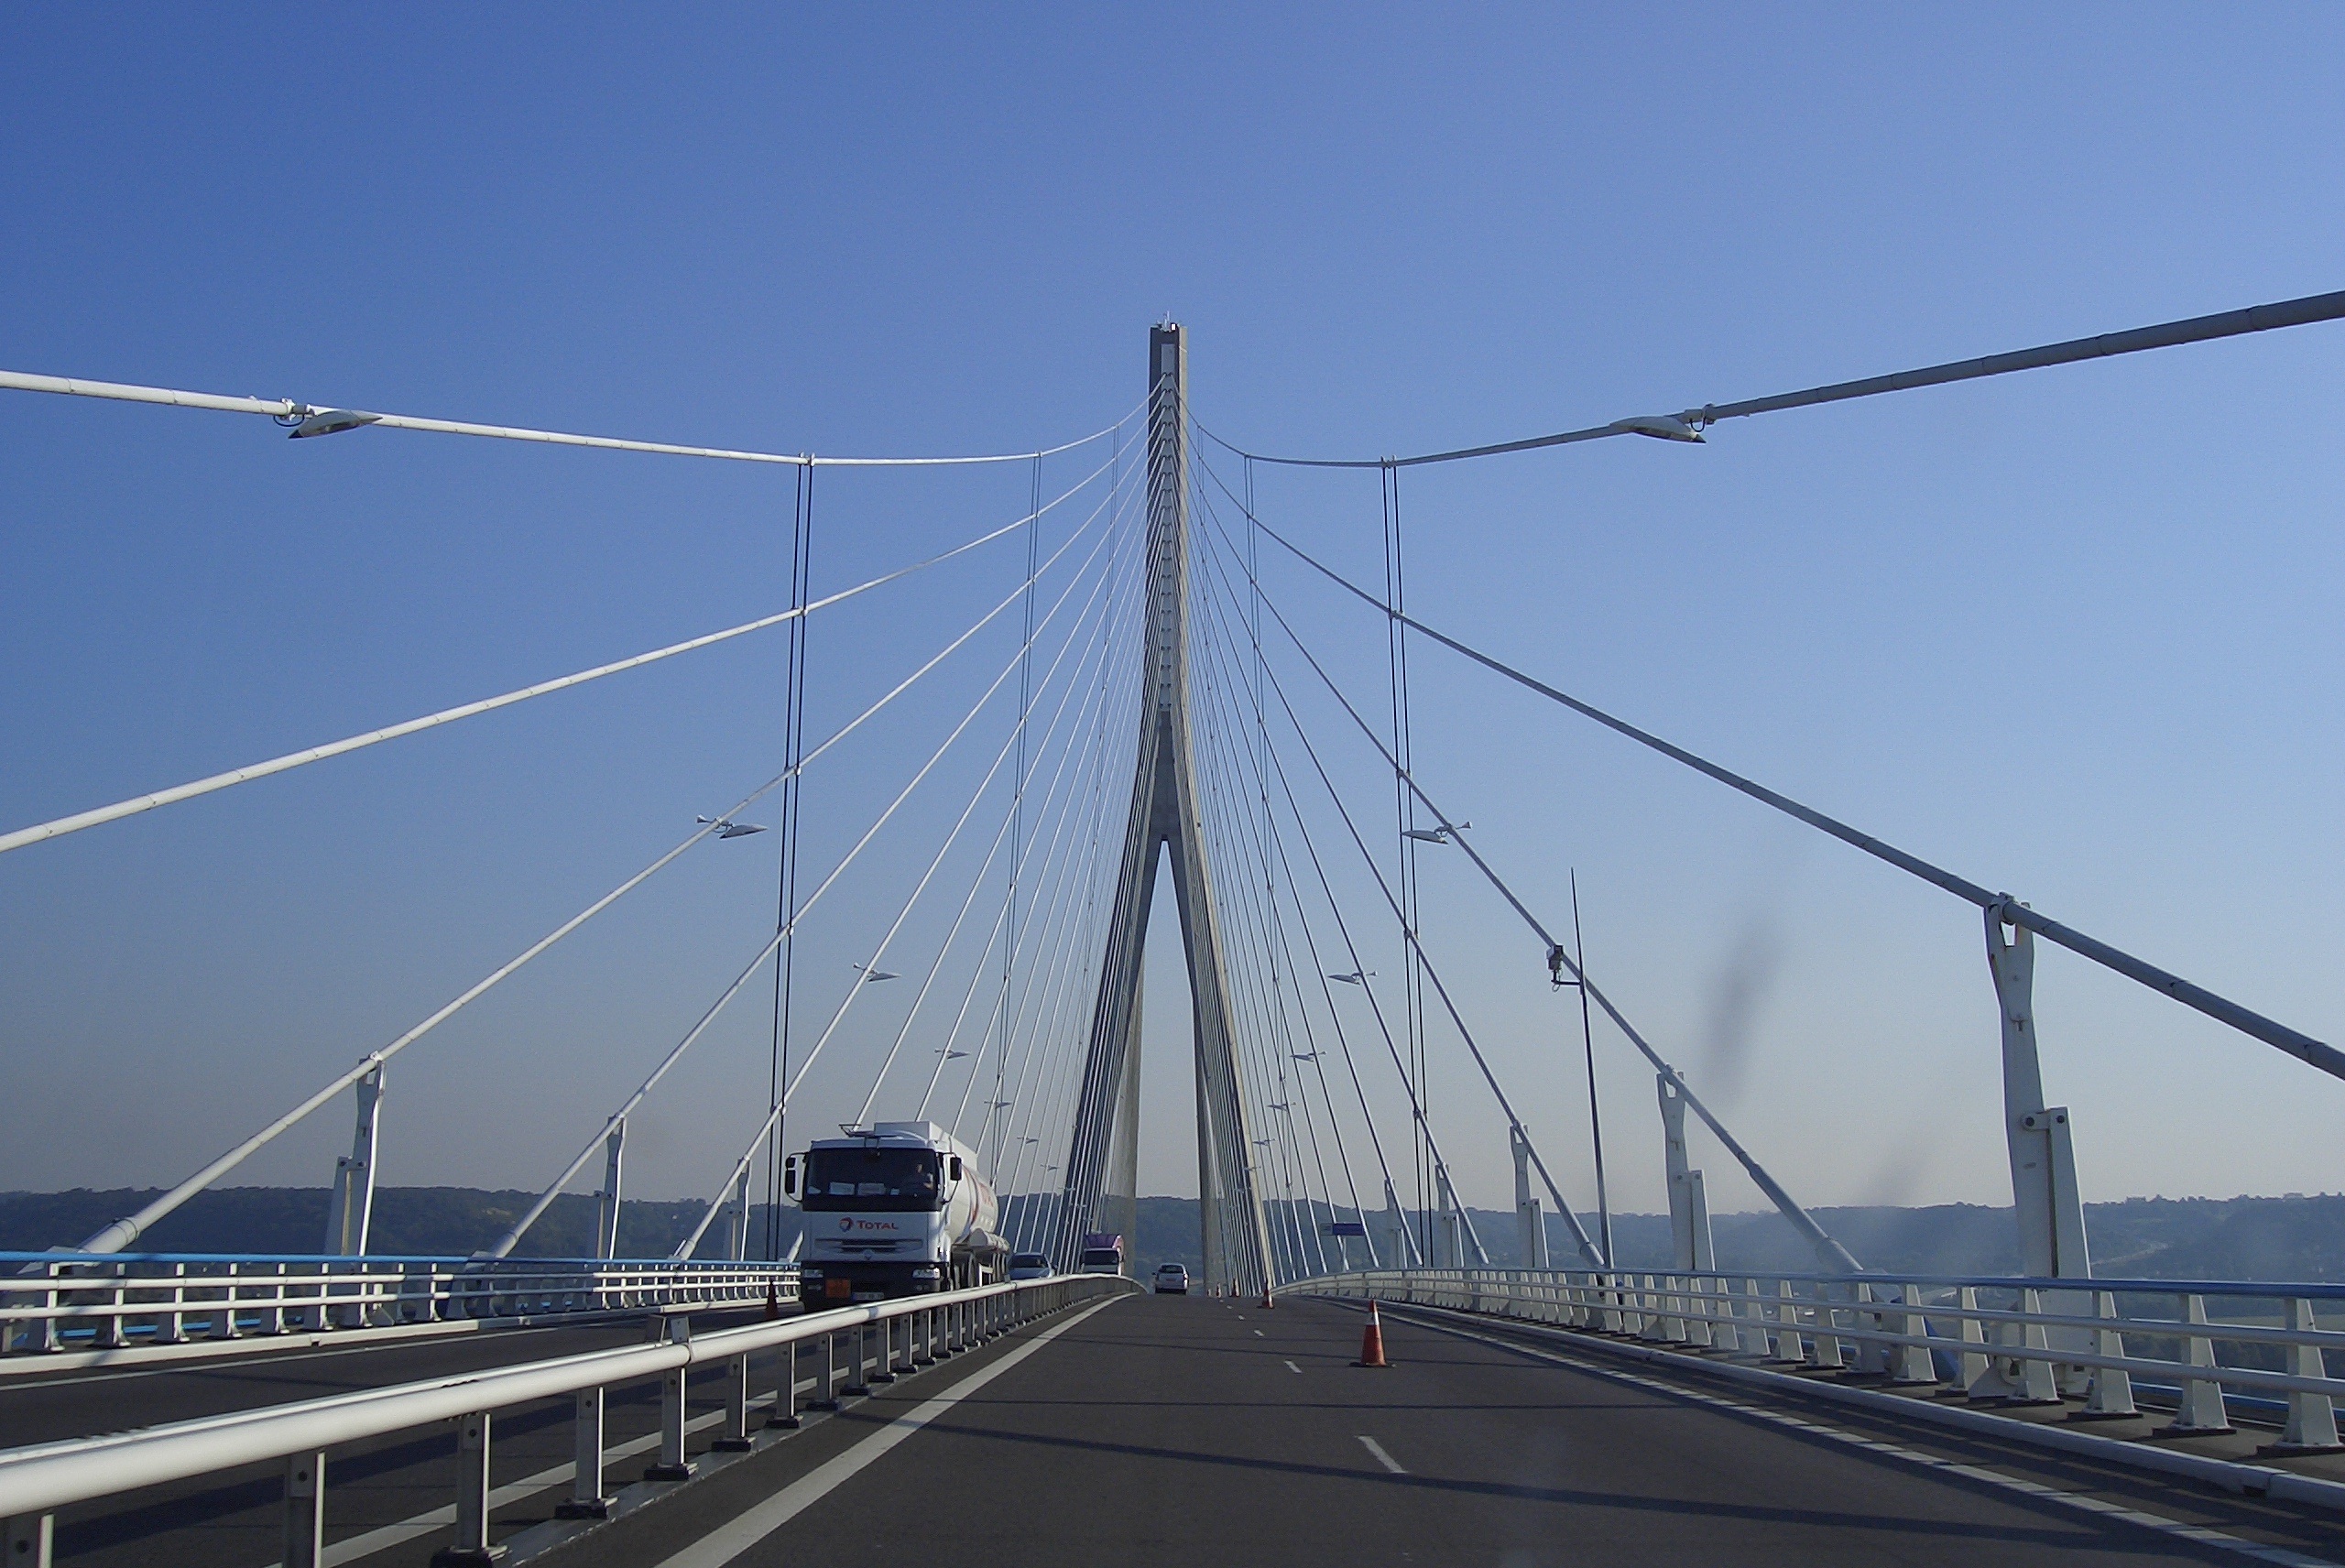
architecture, road, bridge, traffic, highway, suspension bridge, france, line, mast, auto, normandy, cable stayed bridge, skyway, nonbuilding structure, controlled access highway